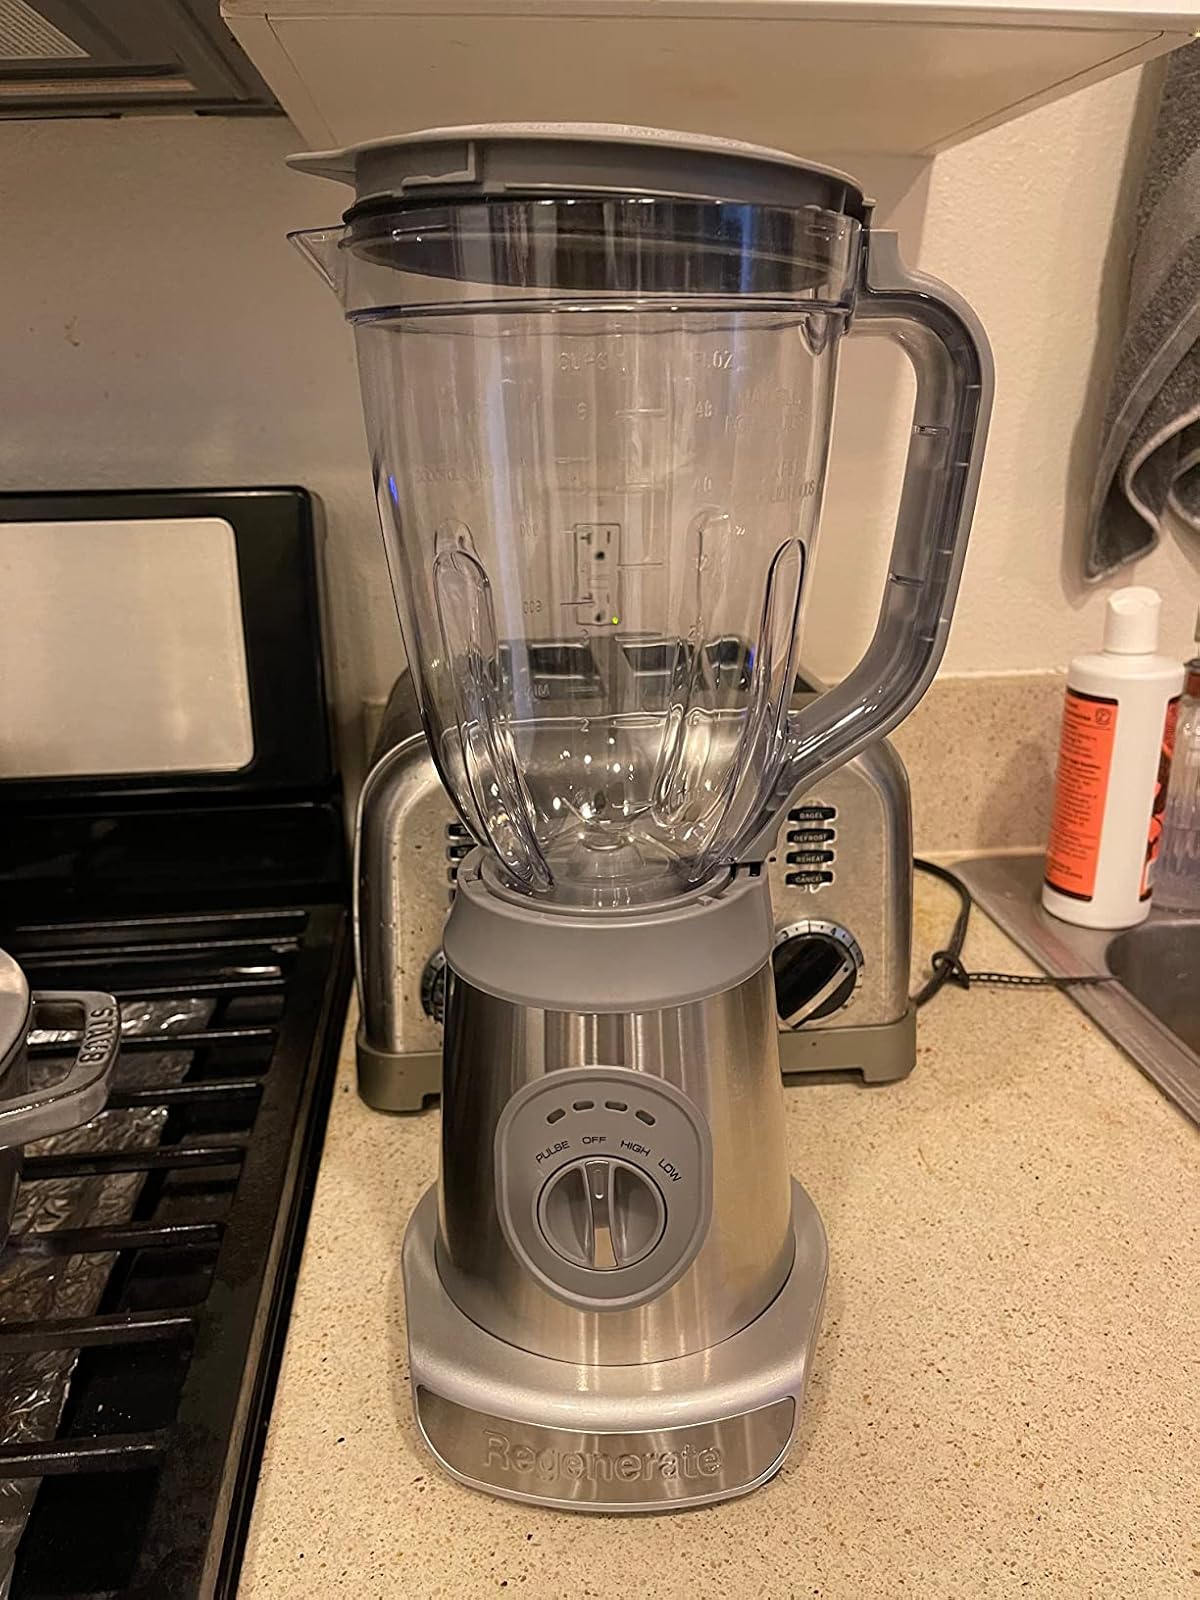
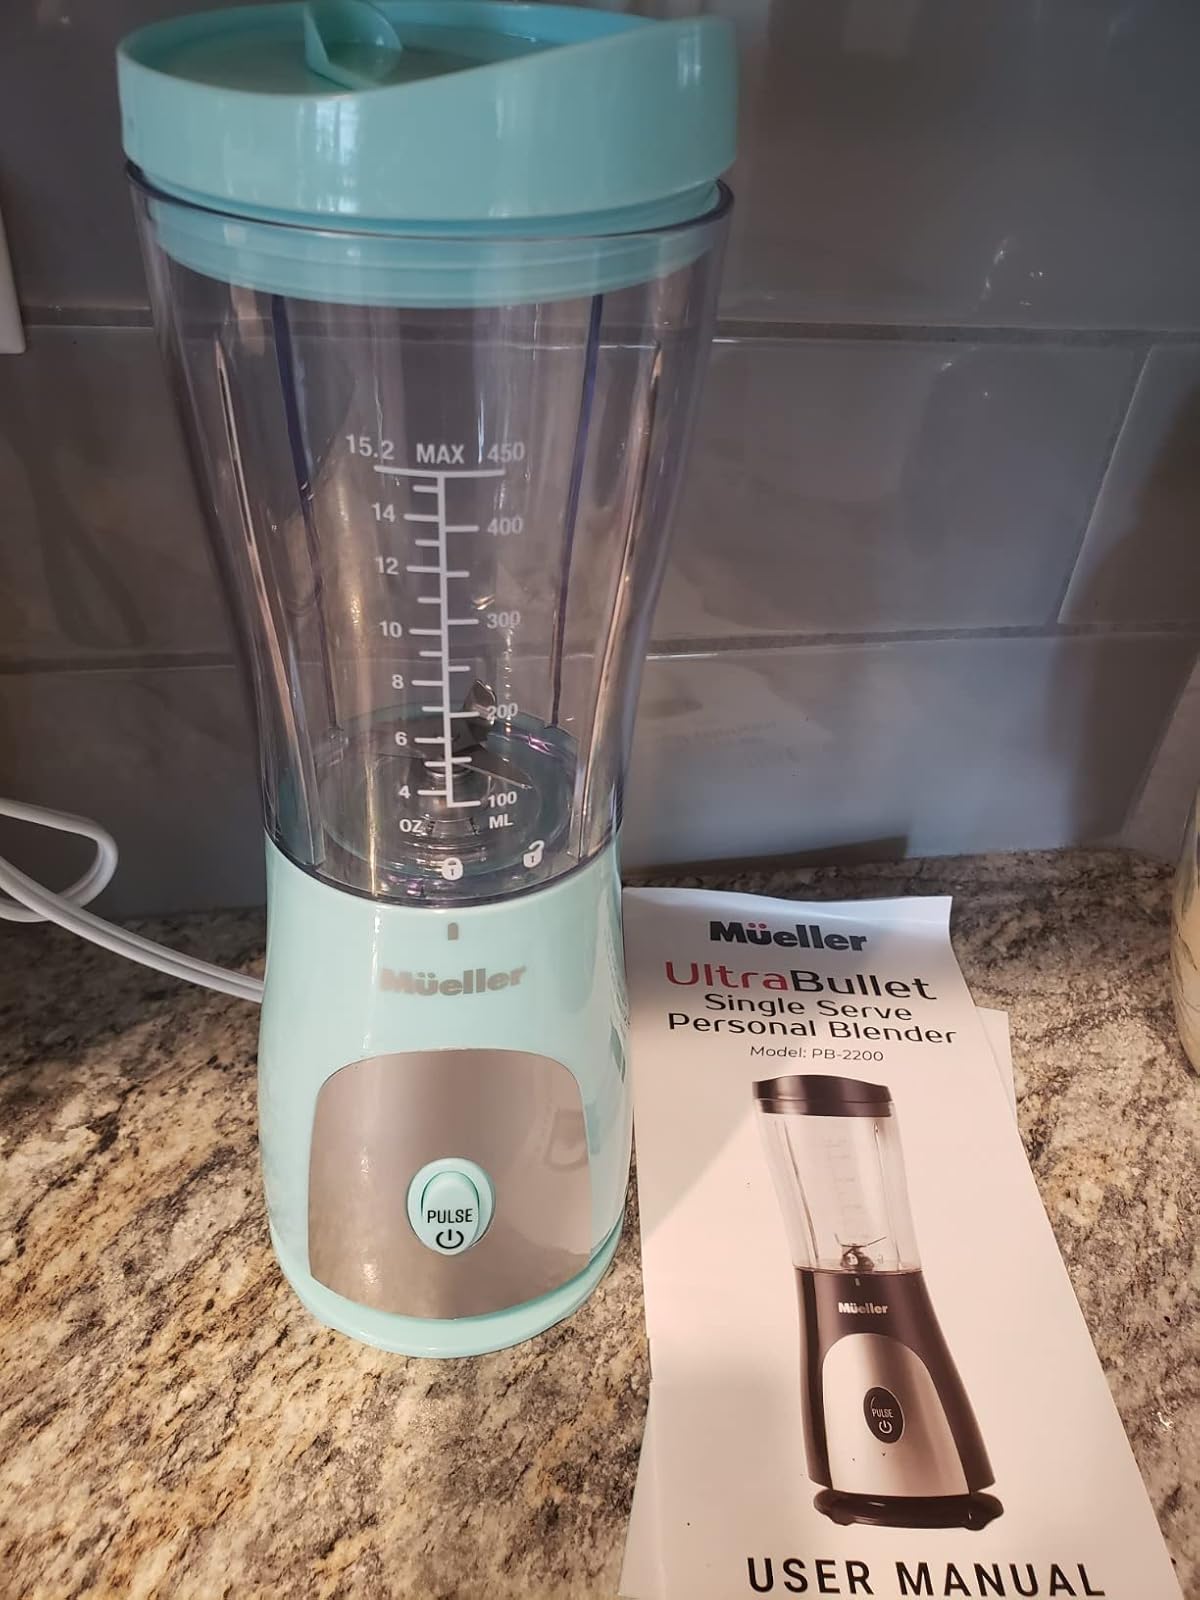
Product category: items_blender
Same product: no